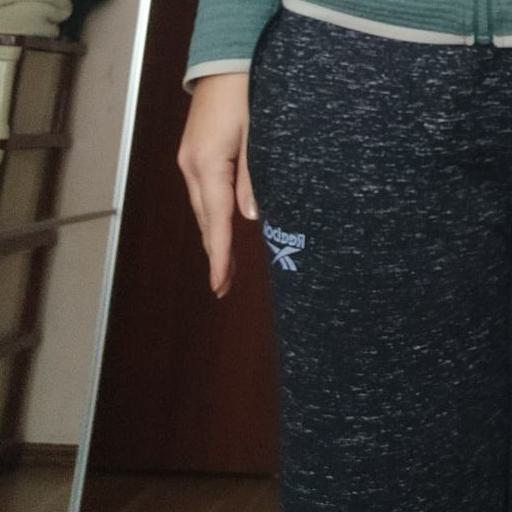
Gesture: no_gesture